Dina Cantin

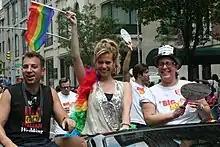
Cantin at NYC Pride March in 2010

Claudine J. "Dina" Cantin (formerly Manzo and Ioannou; born March 7, 1972) is an American television personality and entrepreneur. She is most known for appearing on "The Real Housewives of New Jersey" as an original main cast member, appearing in that capacity from 2009–2010 and 2014, as well as her own party-planning television series "Dina's Party".